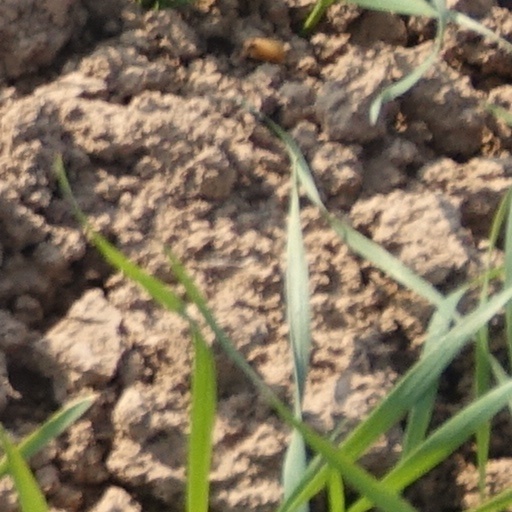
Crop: wheat